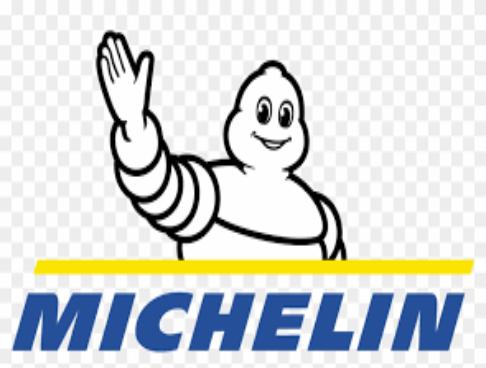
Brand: michelin
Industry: Others